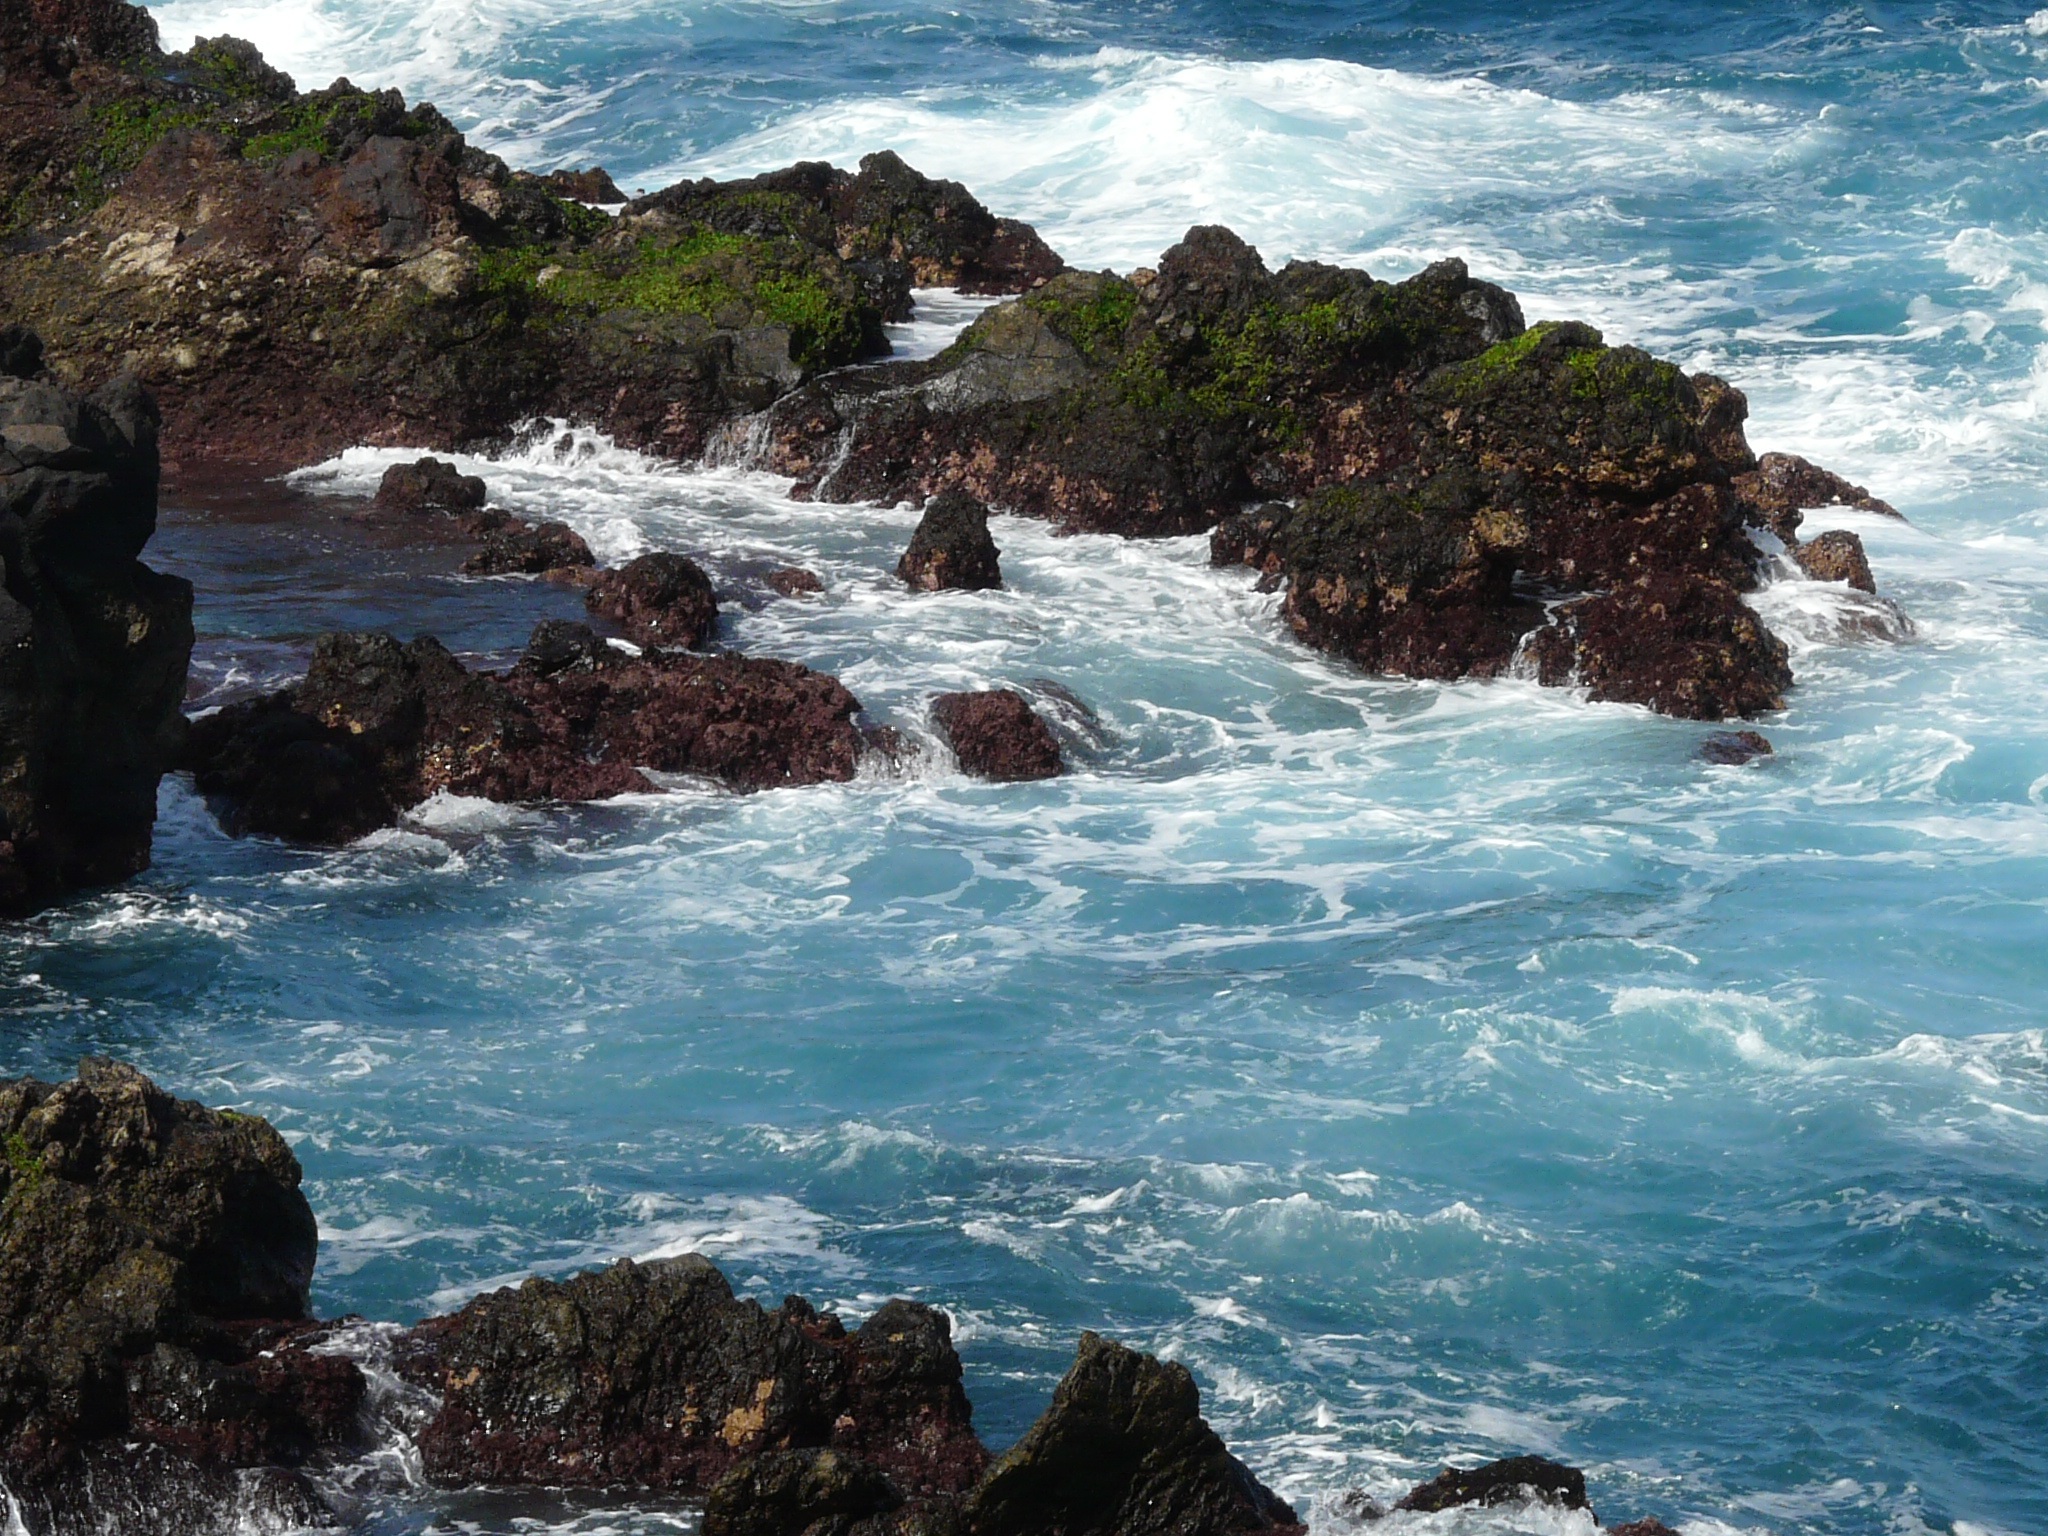
beach, sea, coast, water, rock, ocean, shore, wave, vacation, cliff, cove, bay, rapid, terrain, material, body of water, reef, waves, costa, tenerife, cape, islet, landform, geographical feature, wind wave